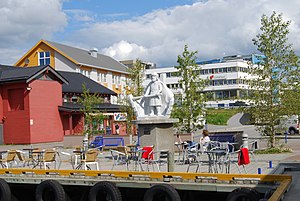
Finnsnes / Finnsnes i dag
Ottarstatuen på Valen, ved Lundkaien.
Finnsnes er administrationsbyen i Senja kommune i Troms og Finnmark fylke i Norge. Finnsnes er regionssenter for Midt-Troms. Stedet har bystatus fra 1. januar 2000, og ligger delvis vestvendt mod Gisundet og Finnsnesrenna, og delvis sydvendt mod Finnfjorden. Byen er forbundet med byen Silsand på Senja-siden med den 1.147 meter lange Gisundbroen. Byen Finnsnes har 4.754 indbyggere, men når man snakker om byen medregner man ofte byen Silsand som har 1.563 indbyggere.